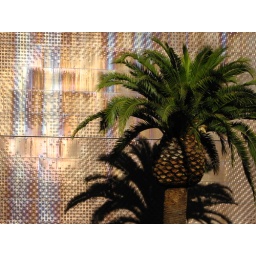
palm tree and copper skin of the de young in golden gate park - san francisco, california